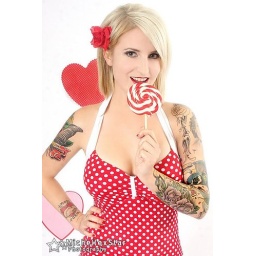
Photos by MichelleXsTAR. Swimsuit : Pinpup girl clothing